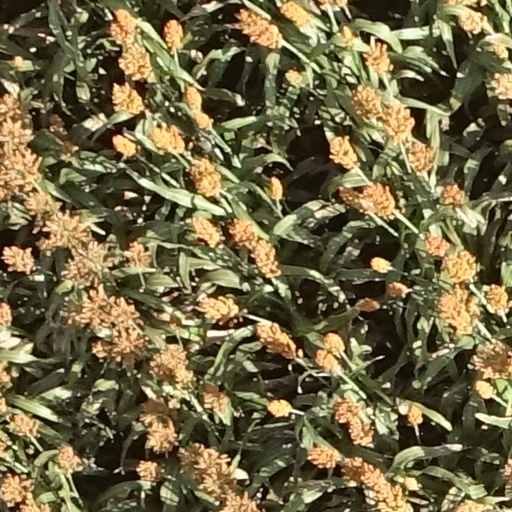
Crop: sorghum